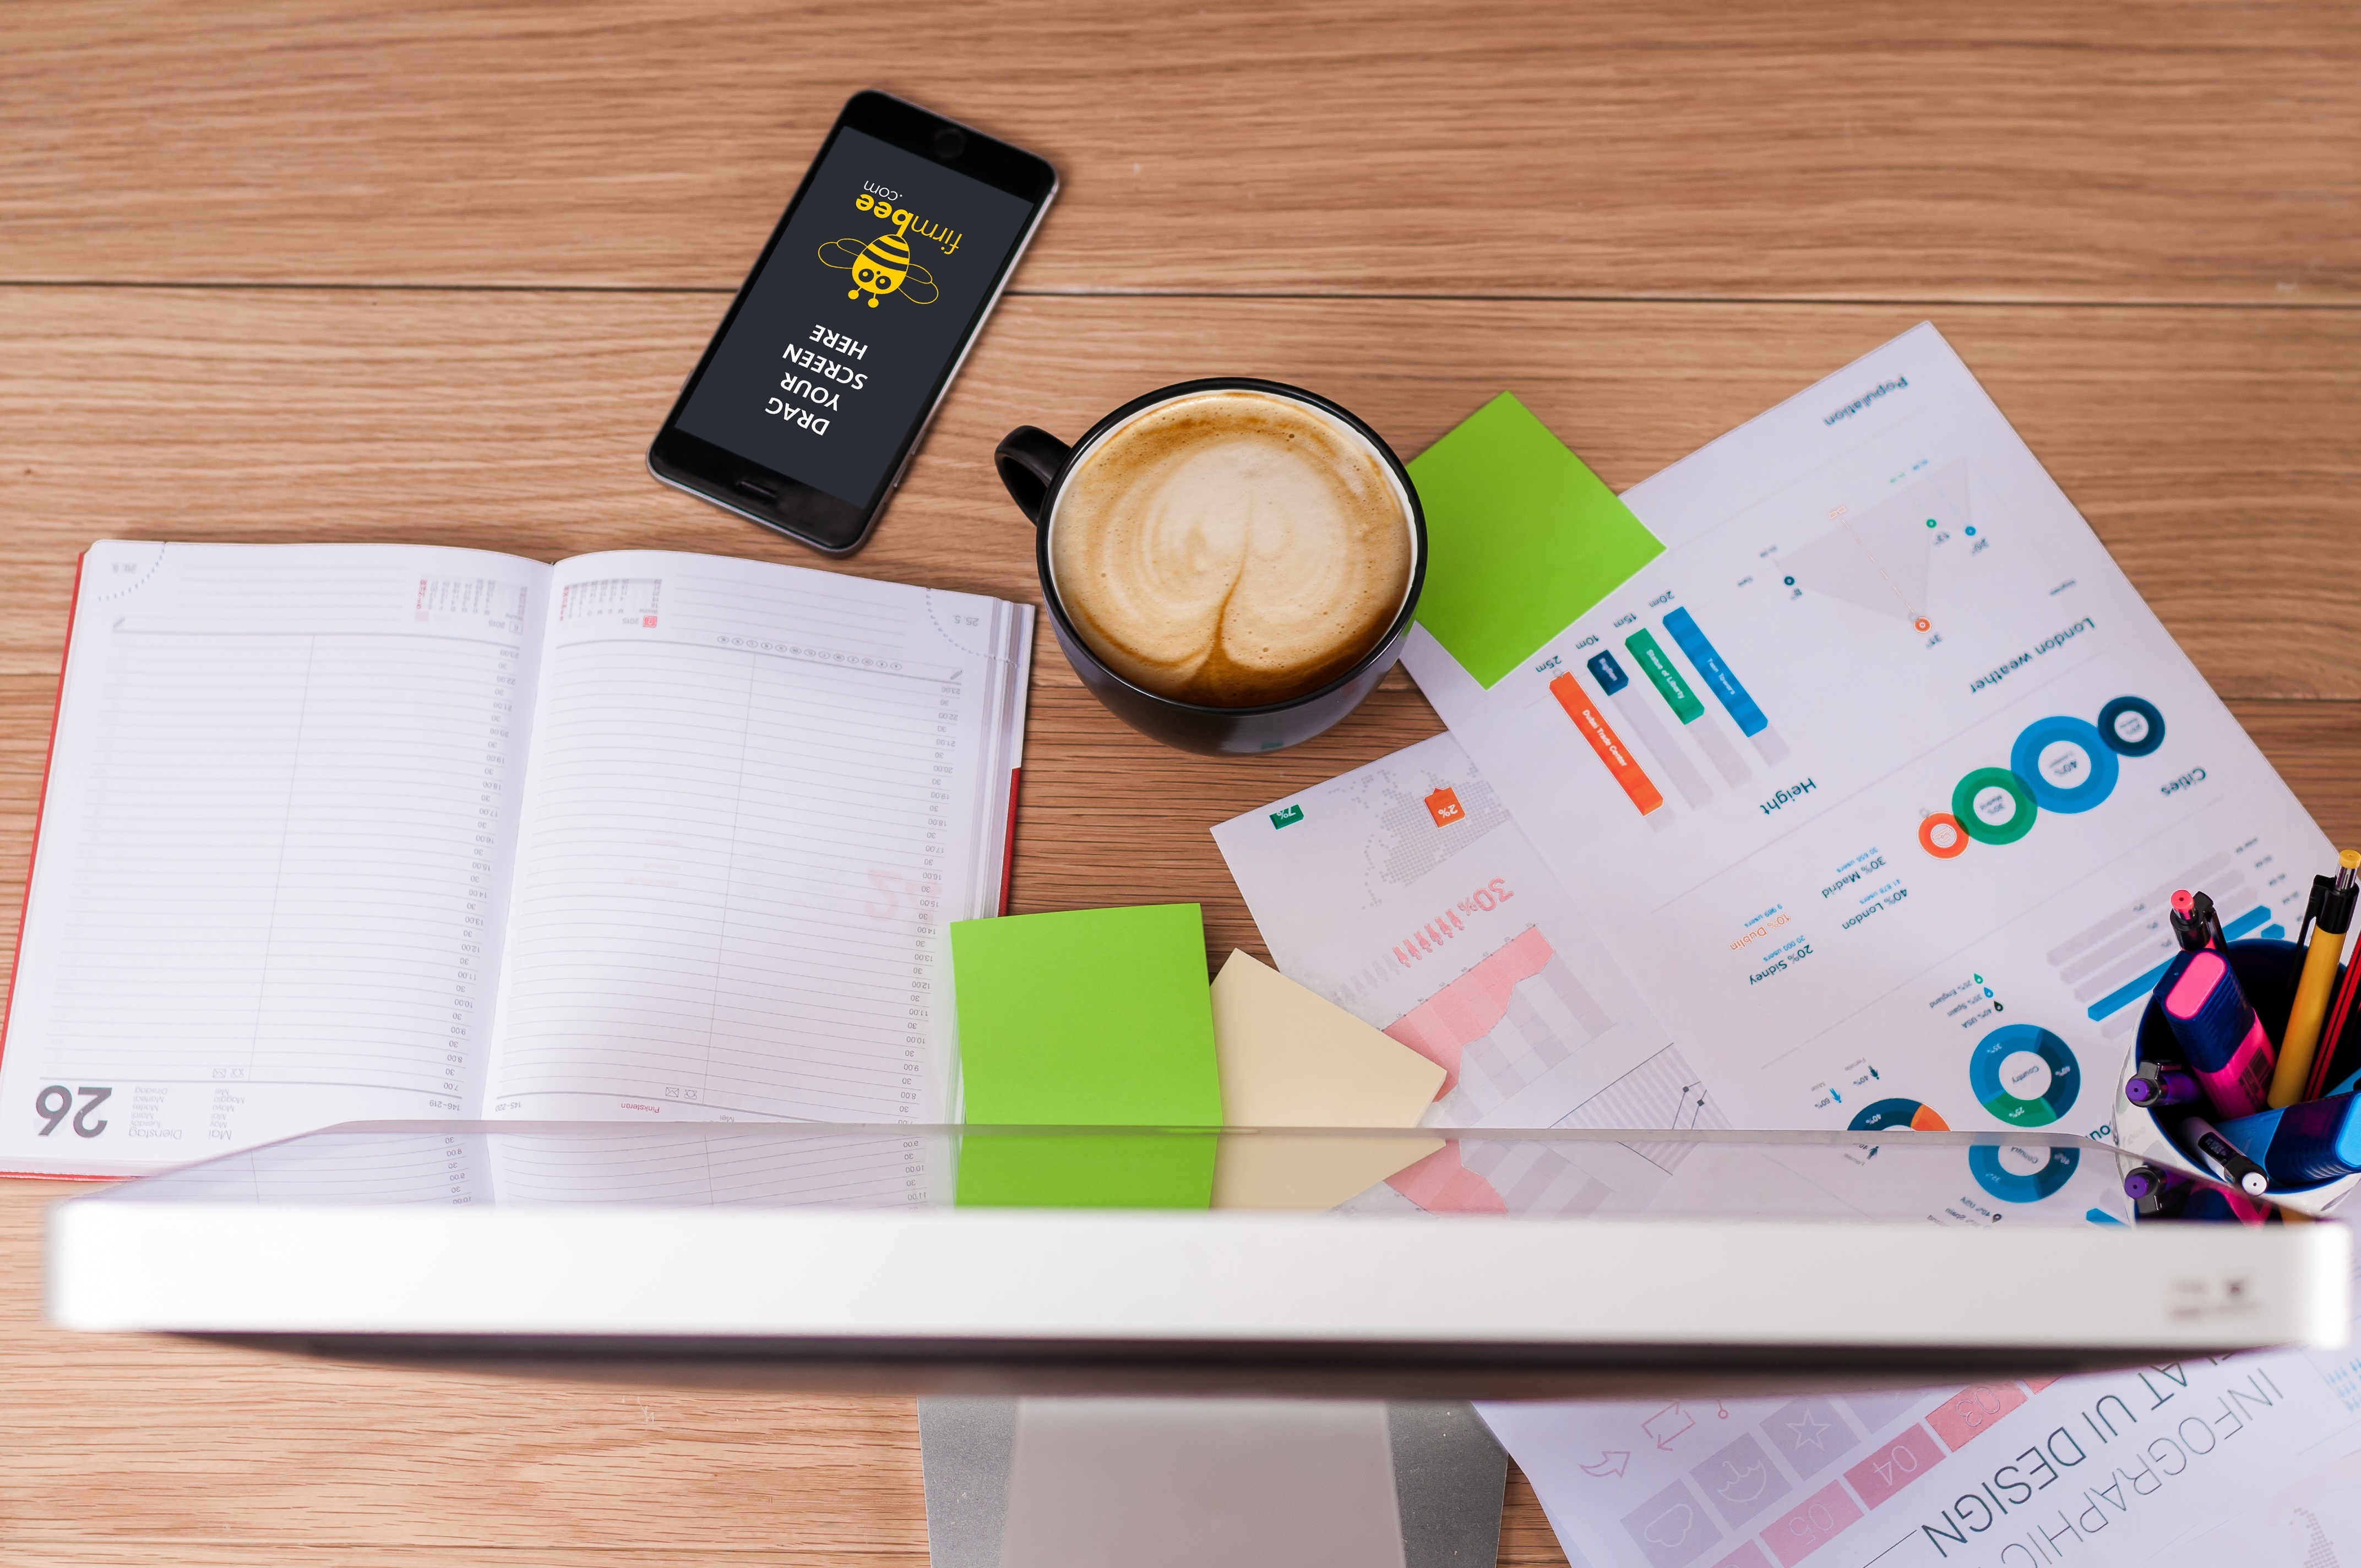
product, technology, wallet, electronic device, desk, brand, gadget, paper product, tableware, stationery, glasses, paper